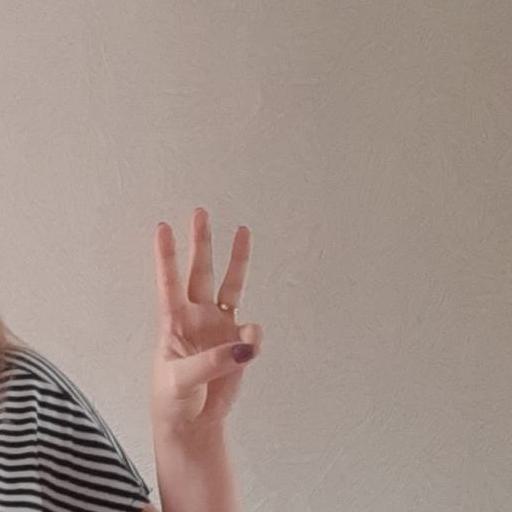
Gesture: three